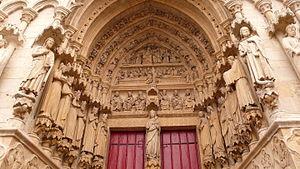
La cathédrale Notre-Dame d'Amiens est une église catholique située à Amiens dans le département français de la Somme en région Hauts-de-France.